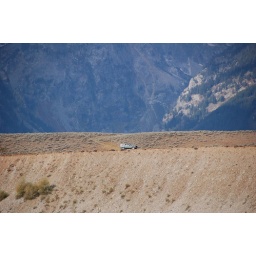
A small SUV traveling along the service road above the river